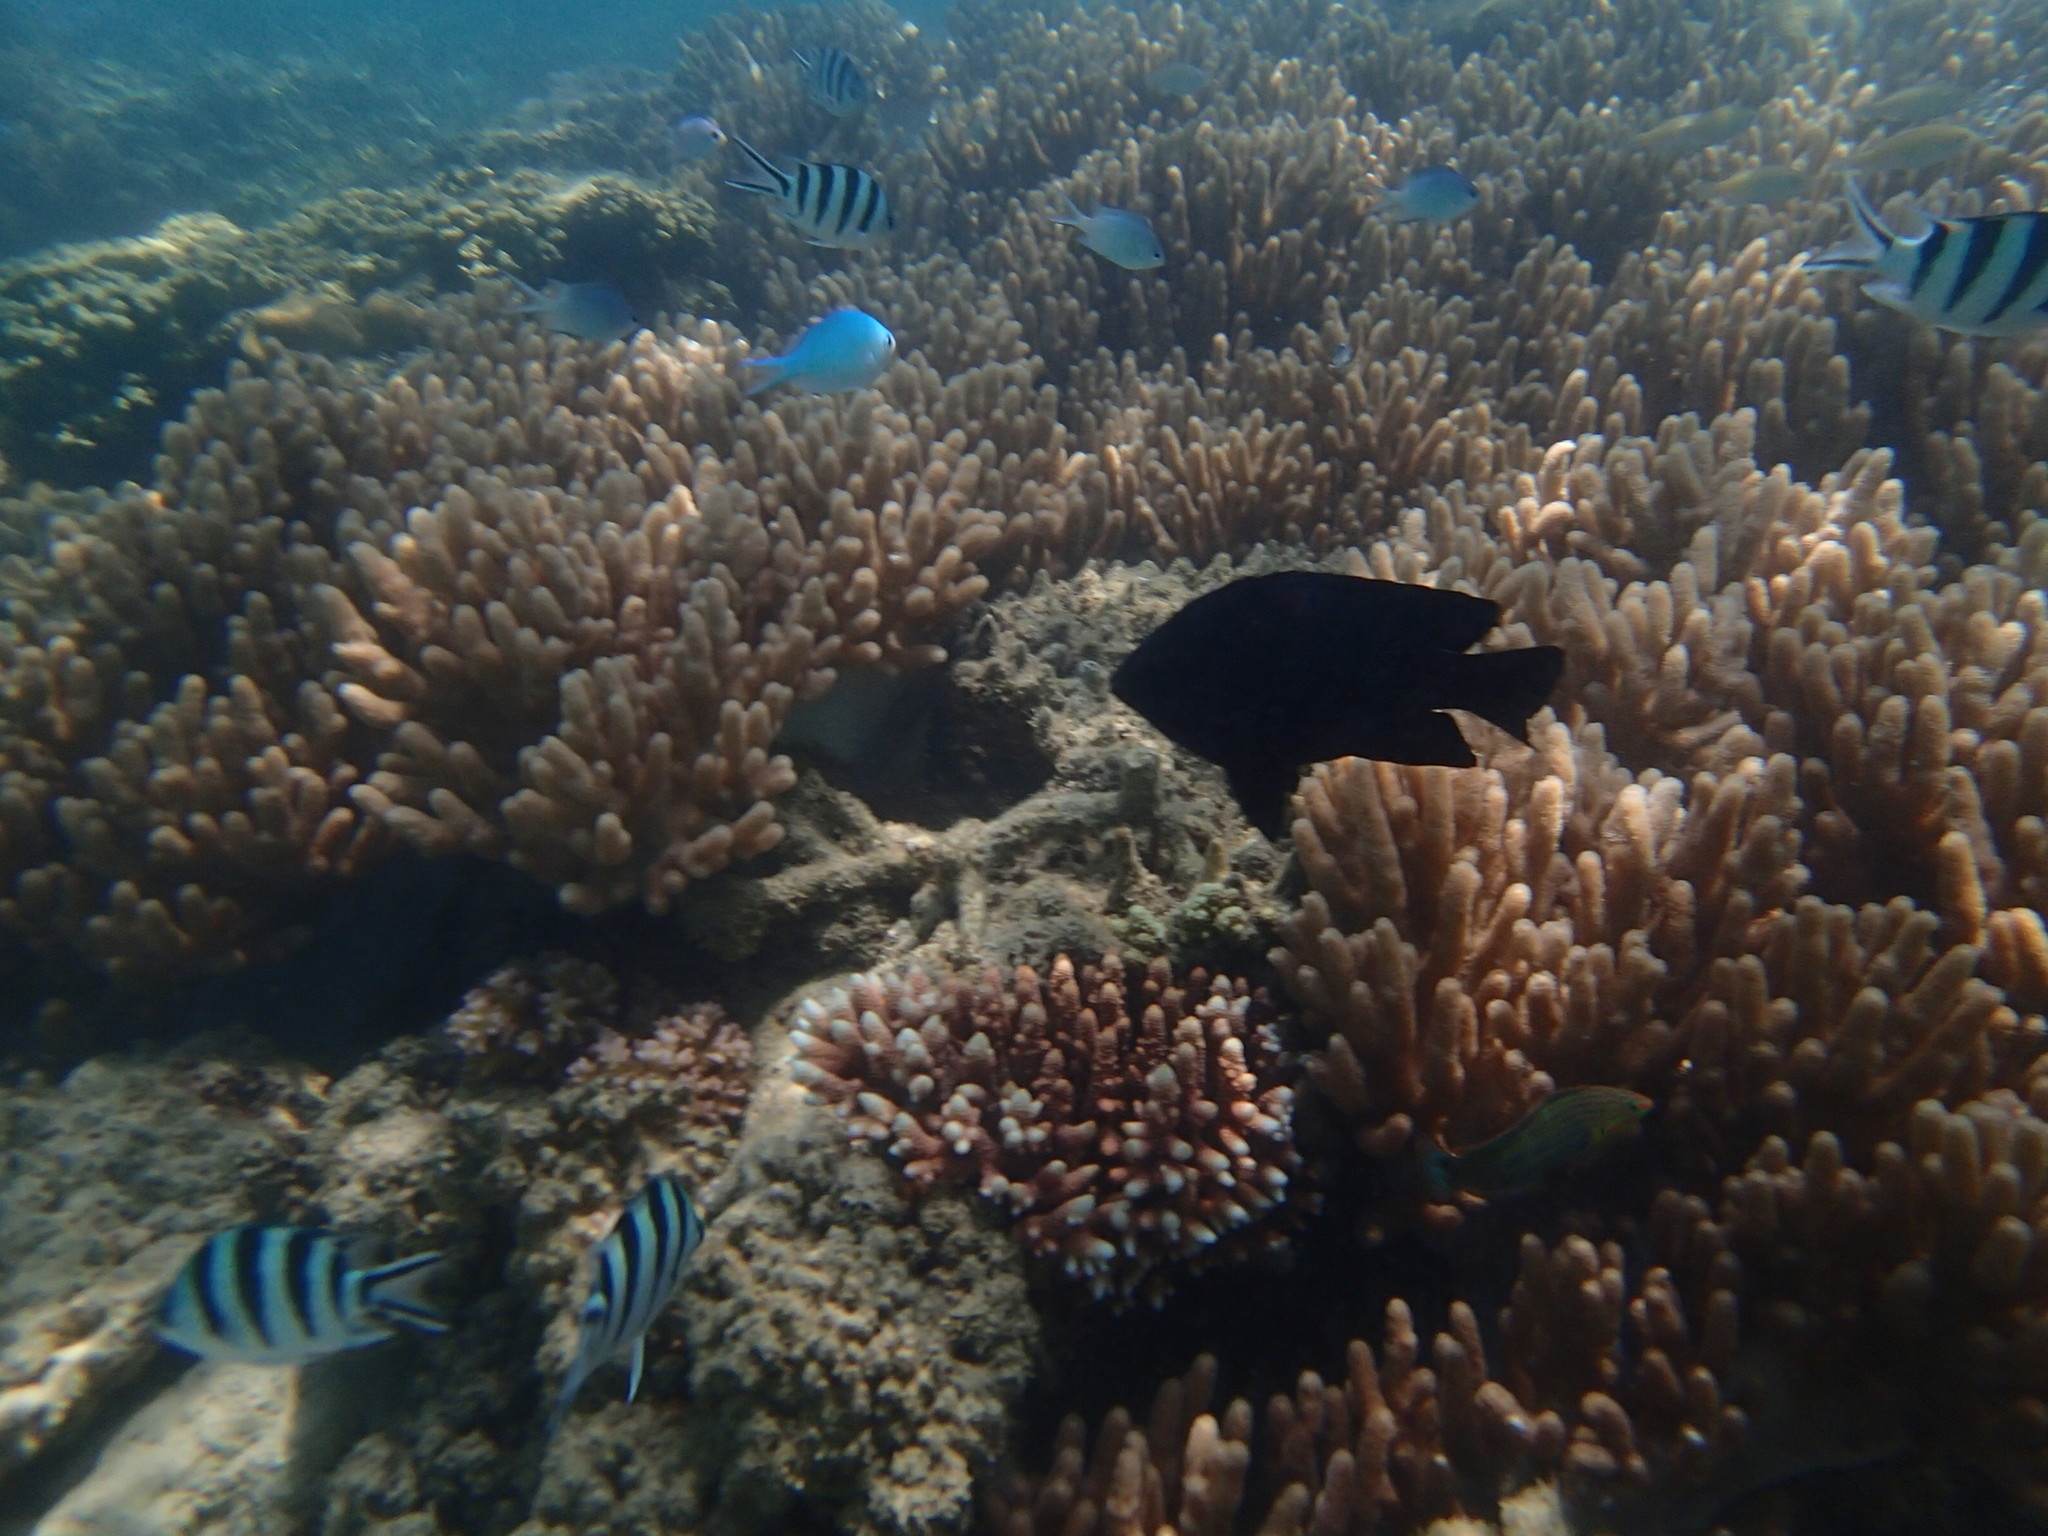
Chromis viridis (Blue-green Chromis)